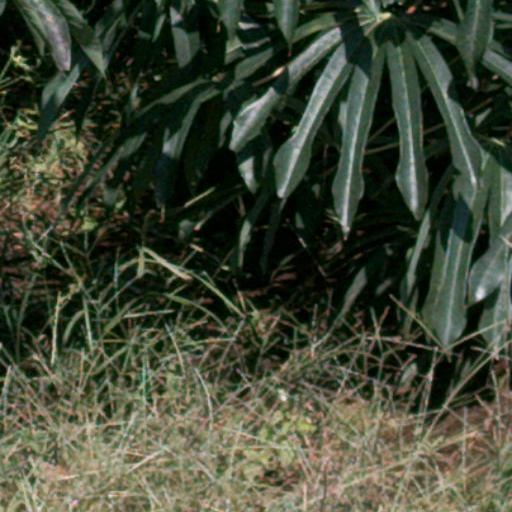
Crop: cassava